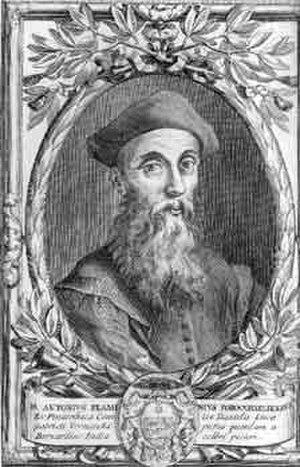
Marc-Antoine Flaminio ou Marcus Antonius Flaminius, né à Seravalle en 1498 et mort à Rome le 17 février 1550, est un poète et humaniste latin.